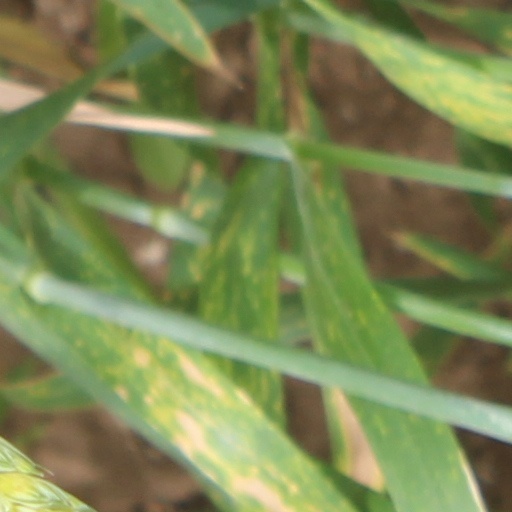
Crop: wheat